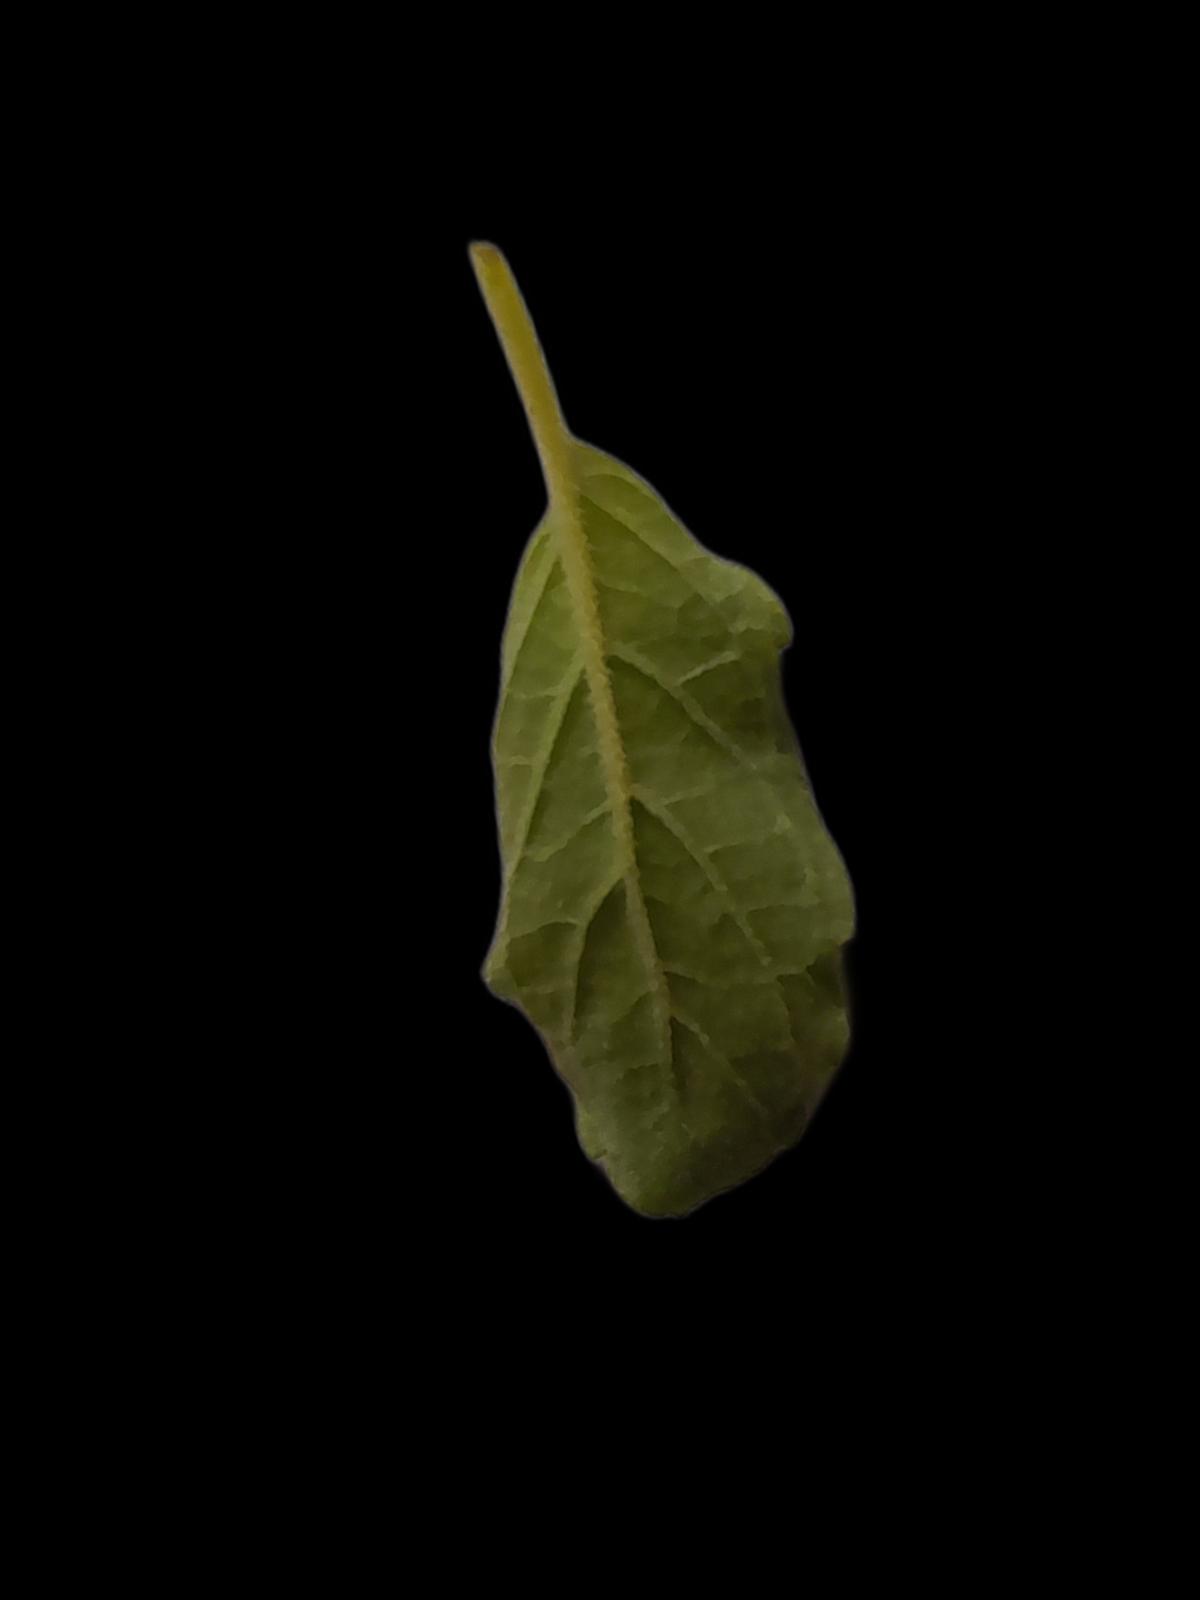
Plant: Tulsi